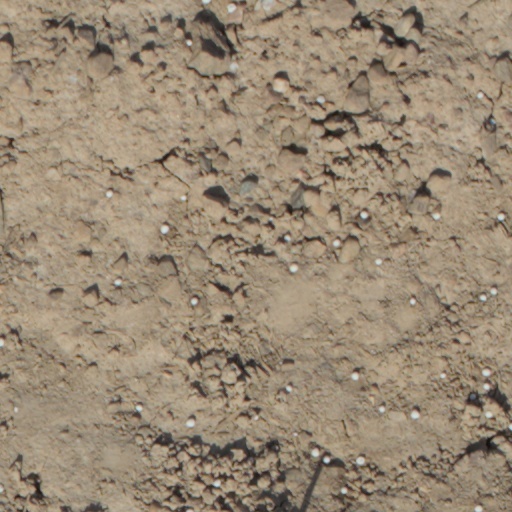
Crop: wheat